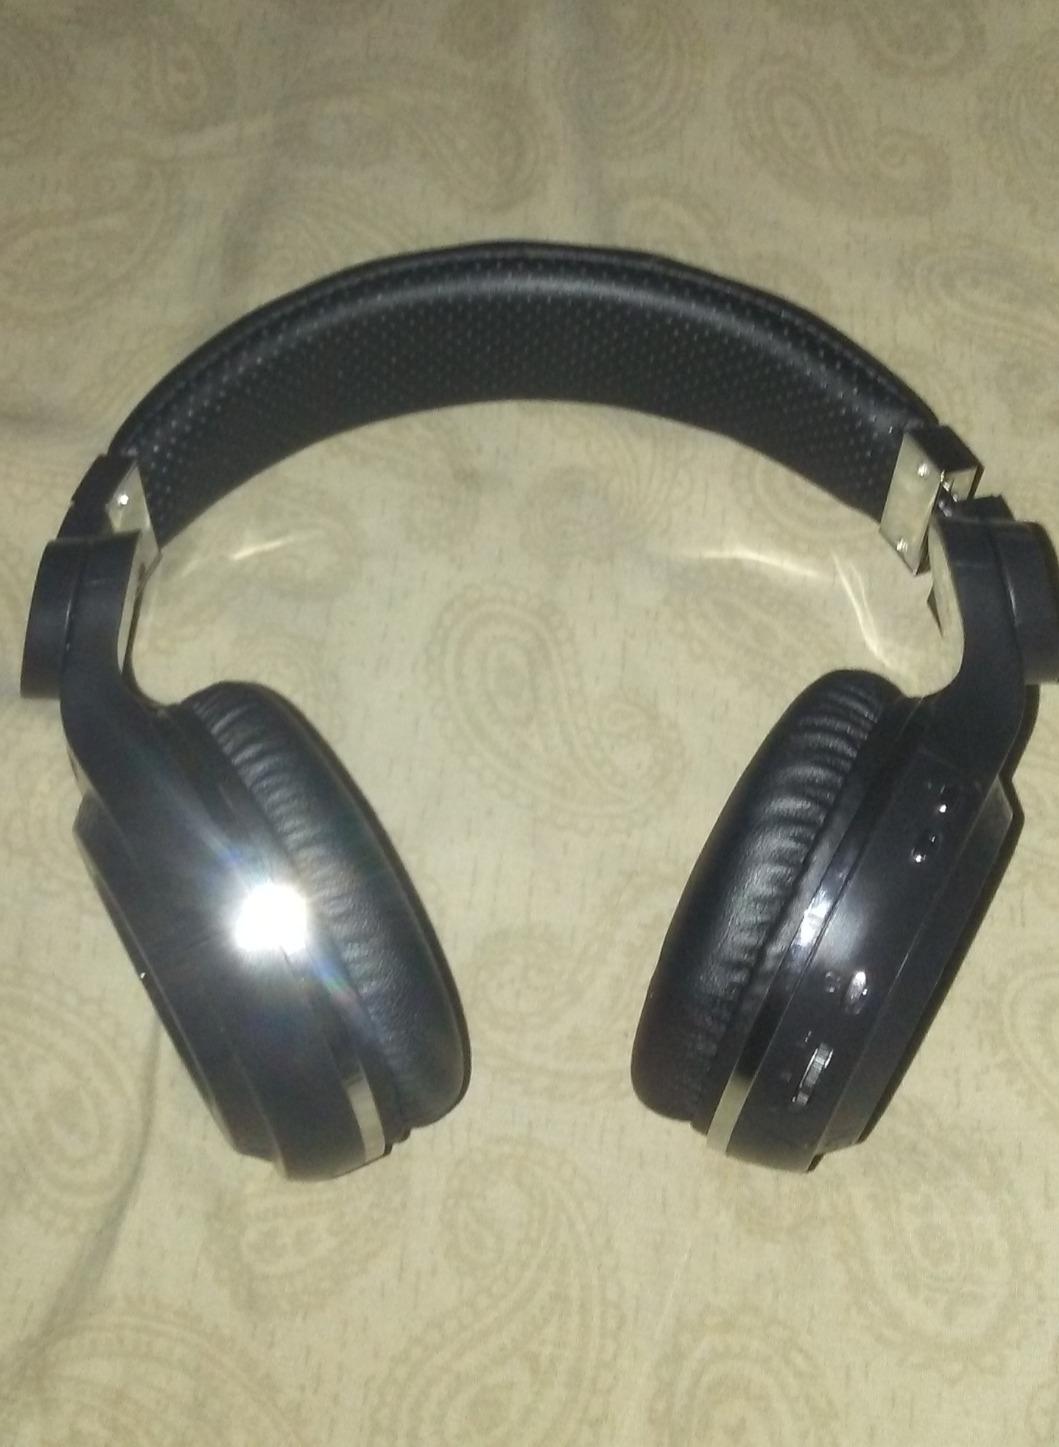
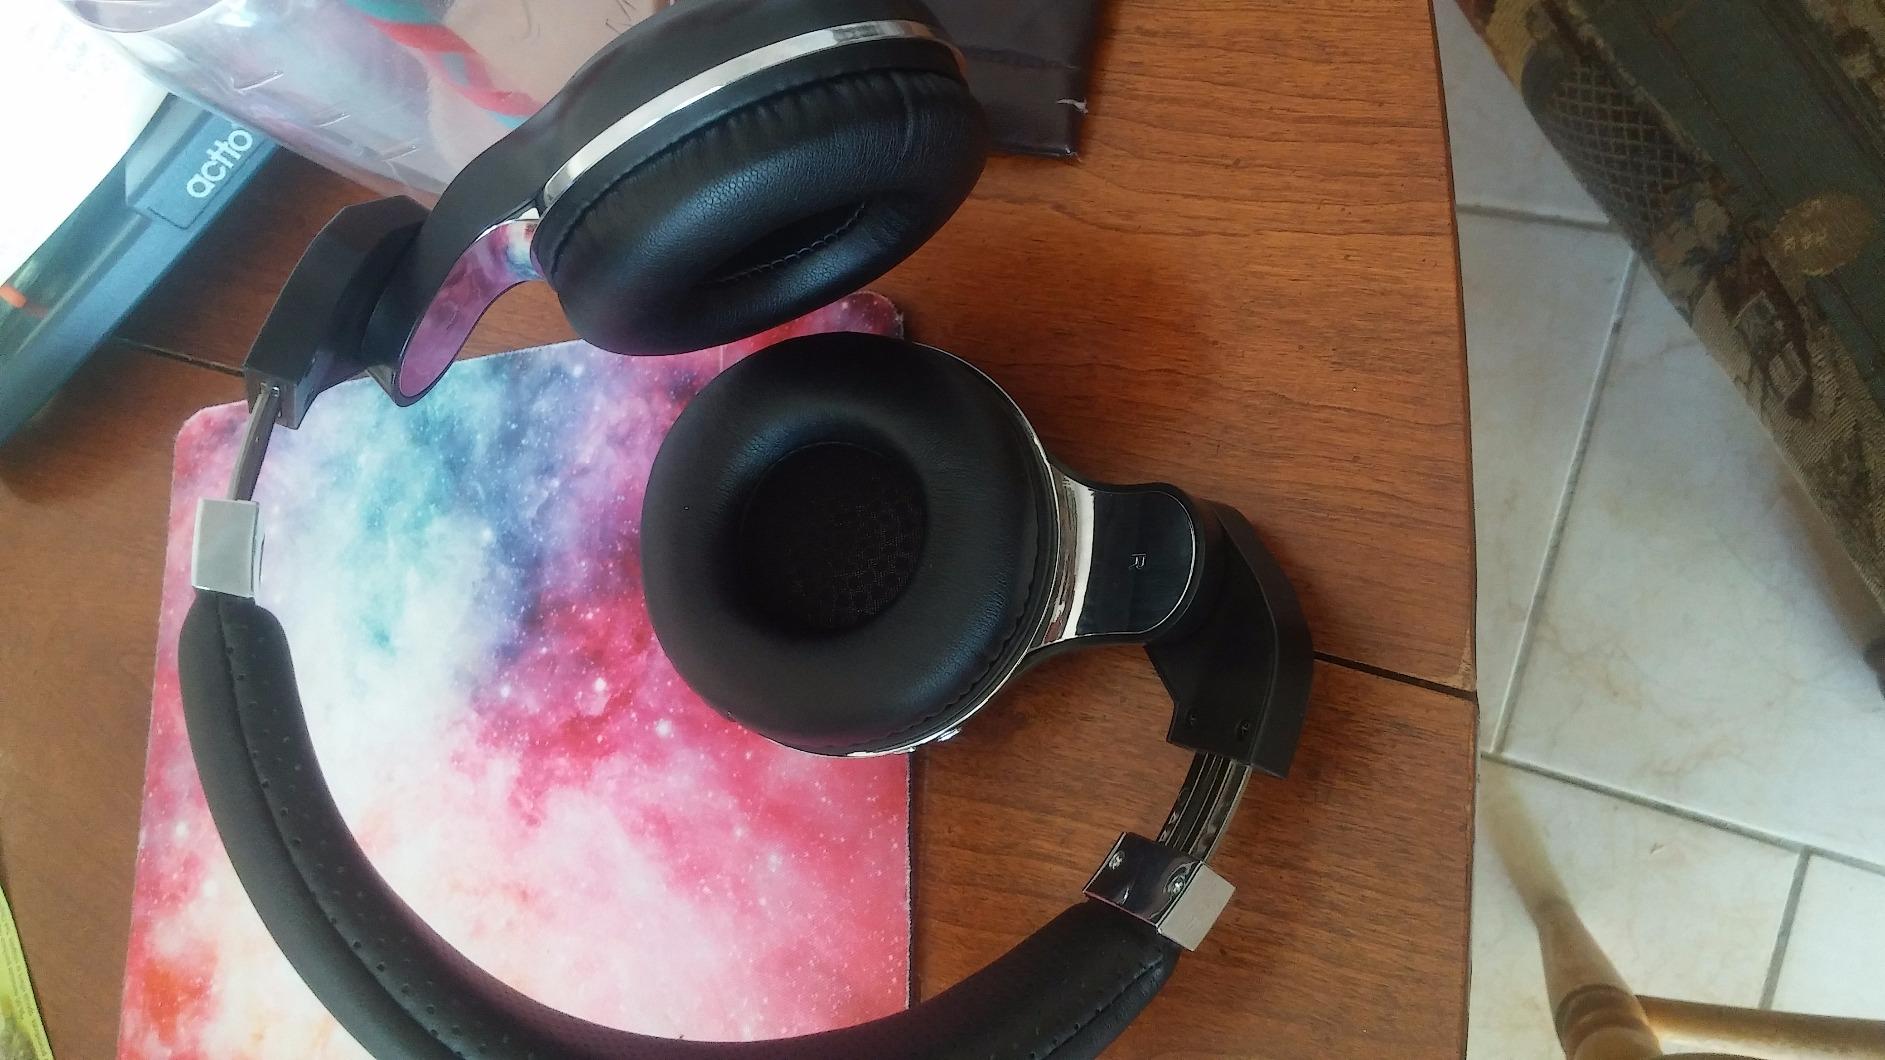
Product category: headphones
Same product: yes